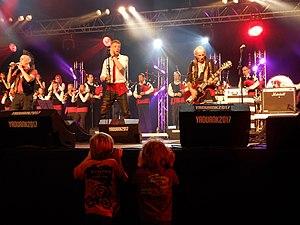
Les Ramoneurs de menhirs au Festival Yaouank en 2017.
Les Ramoneurs de menhirs est un groupe de punk celtique français, originaire de Bretagne. Formé en 2006, il est constitué du couple de sonneurs Éric Gorce à la bombarde et Richard Bévillon au biniou, de Gwénaël Kere au chant et de Loran à la guitare électrique. La distorsion saturée de la guitare se mêle aux timbres aigus des instruments traditionnels et la boite à rythme accompagne le rythme intense et répétitif de la danse bretonne.